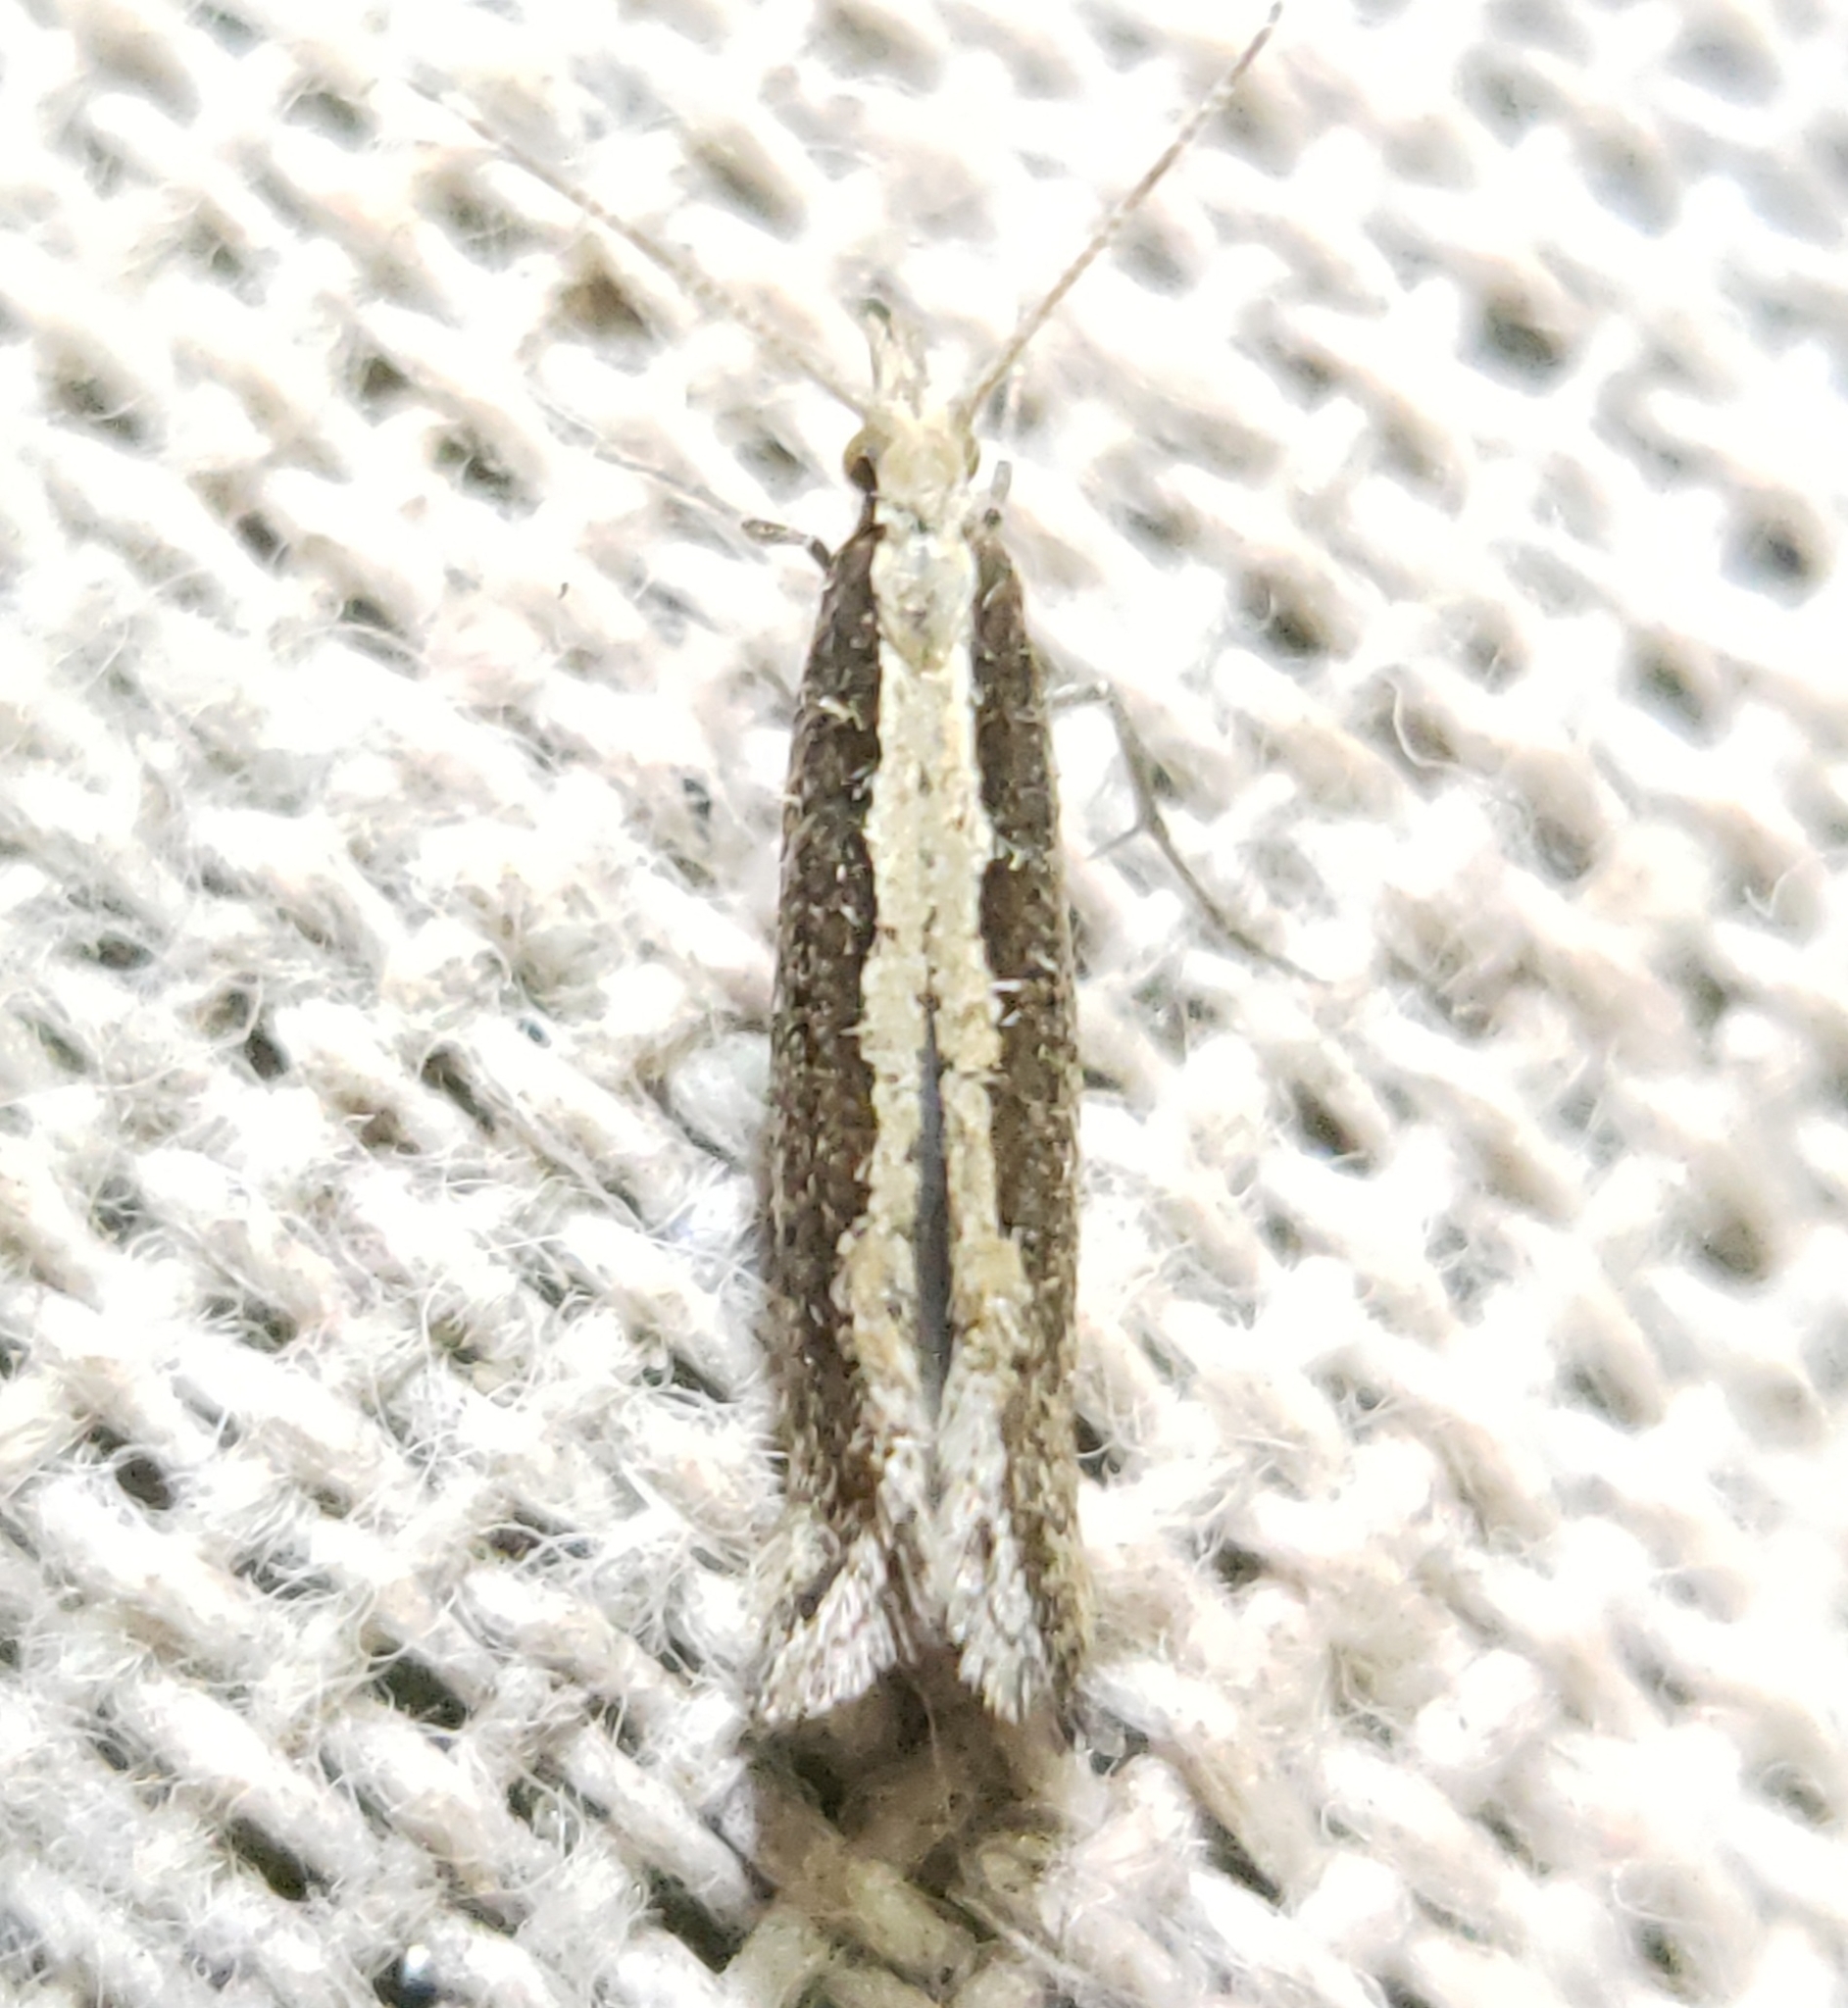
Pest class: diamondback_moth